Pavel Korin

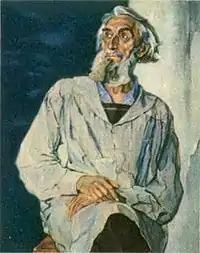
Portrait of sculptor Sergey Konenkov, 1947

In February 1917, he started to work in his attic studio on Arbat Street in Moscow and worked there until 1934.